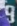
Number: 9